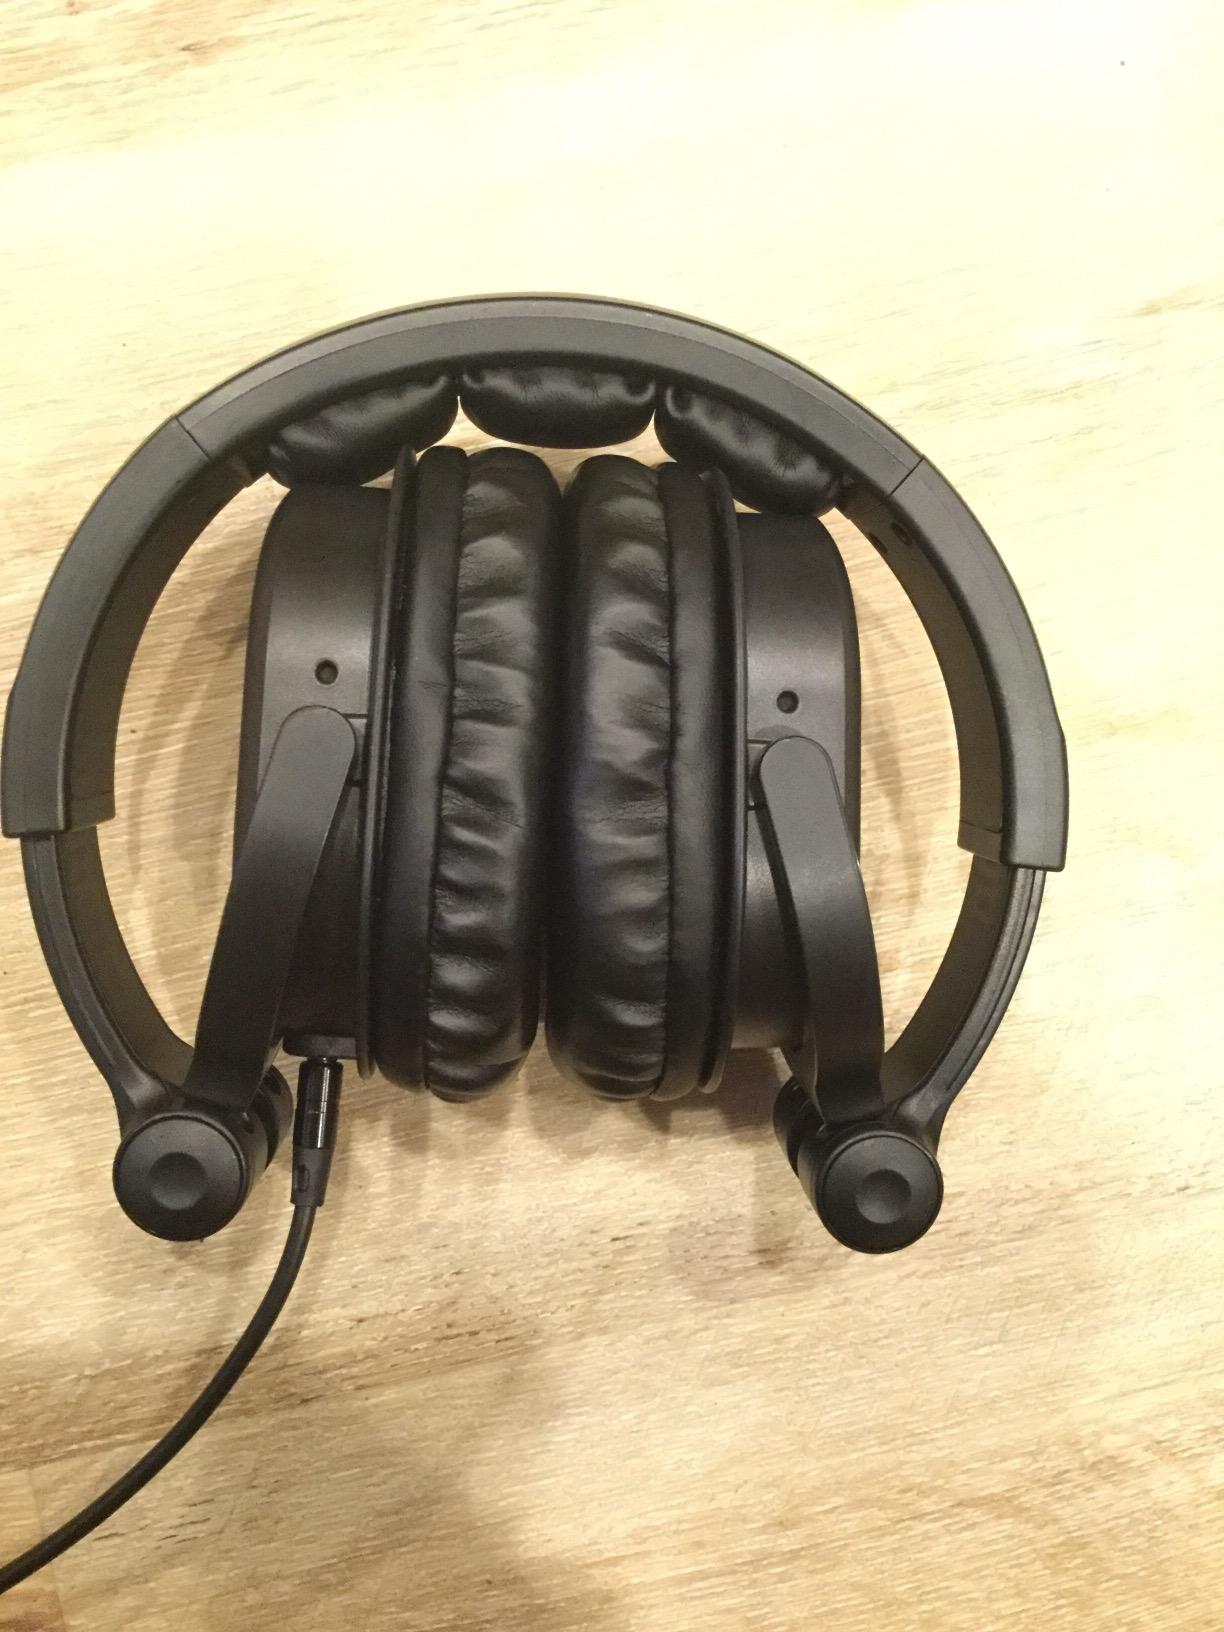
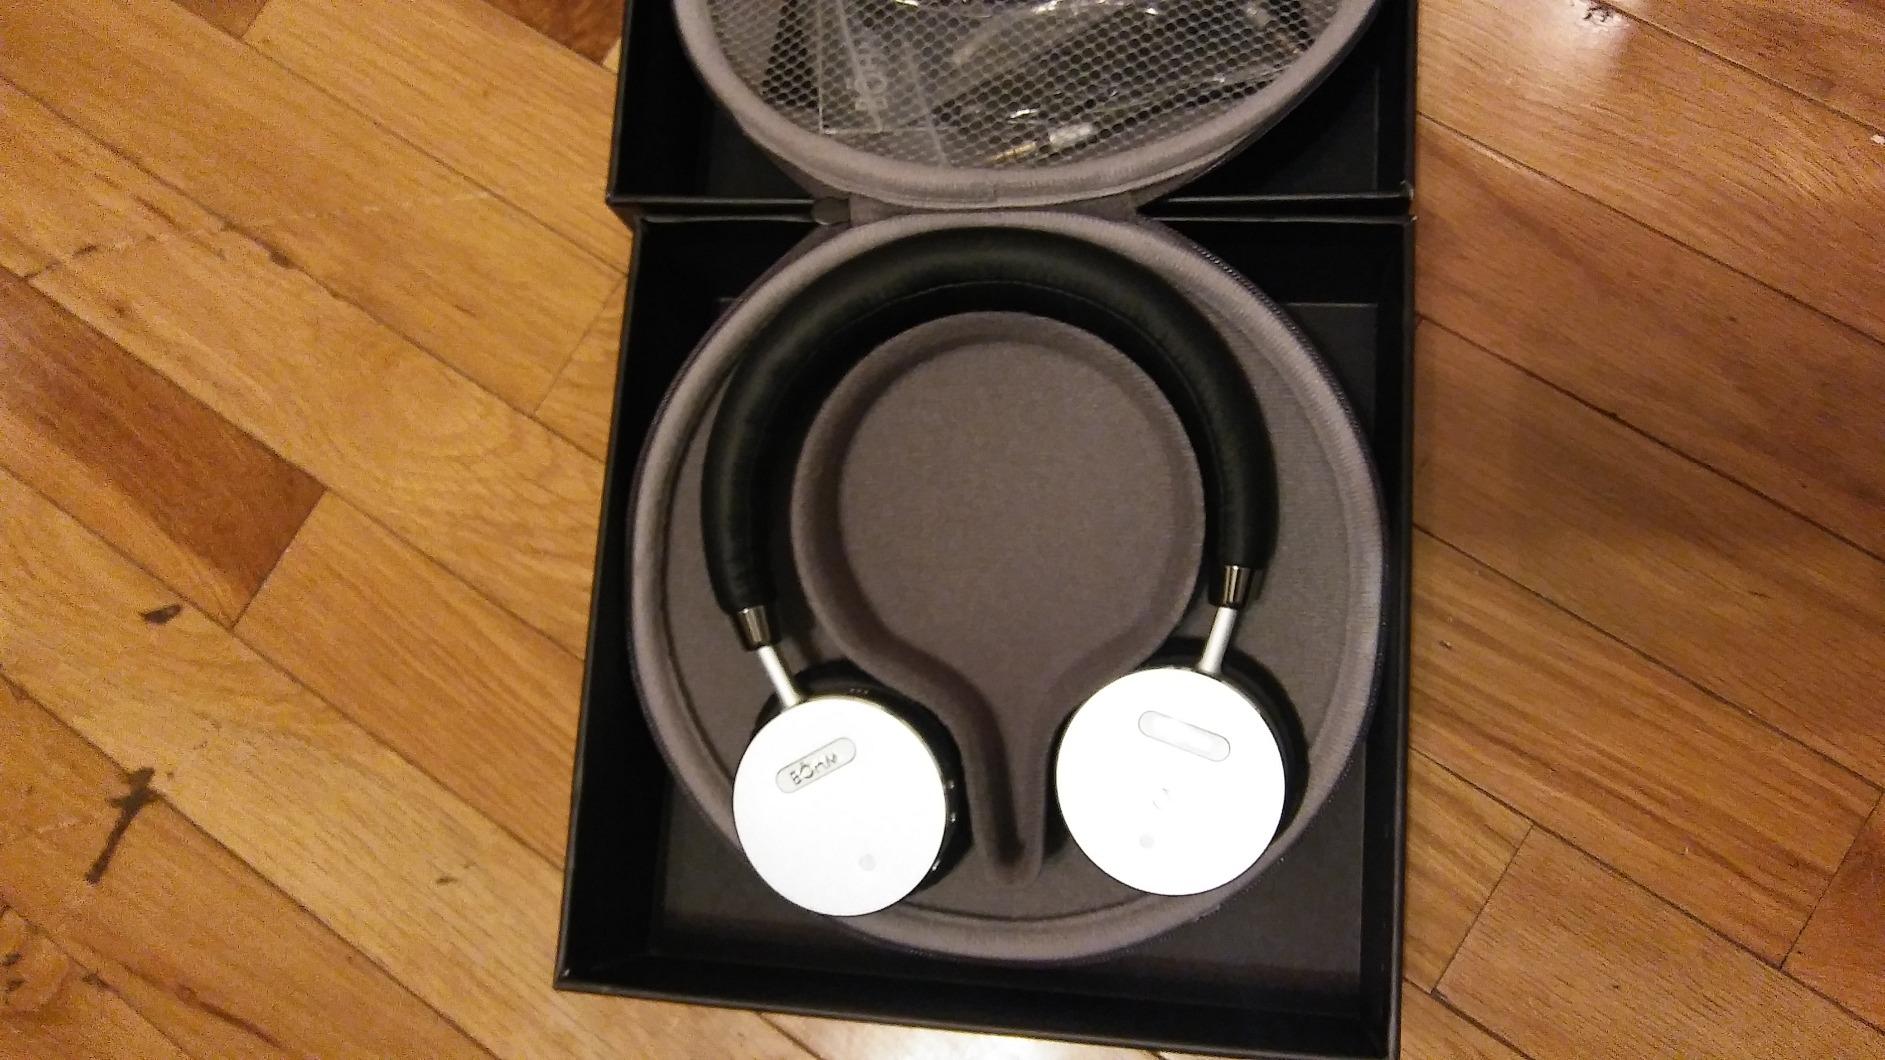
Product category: headphones
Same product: no